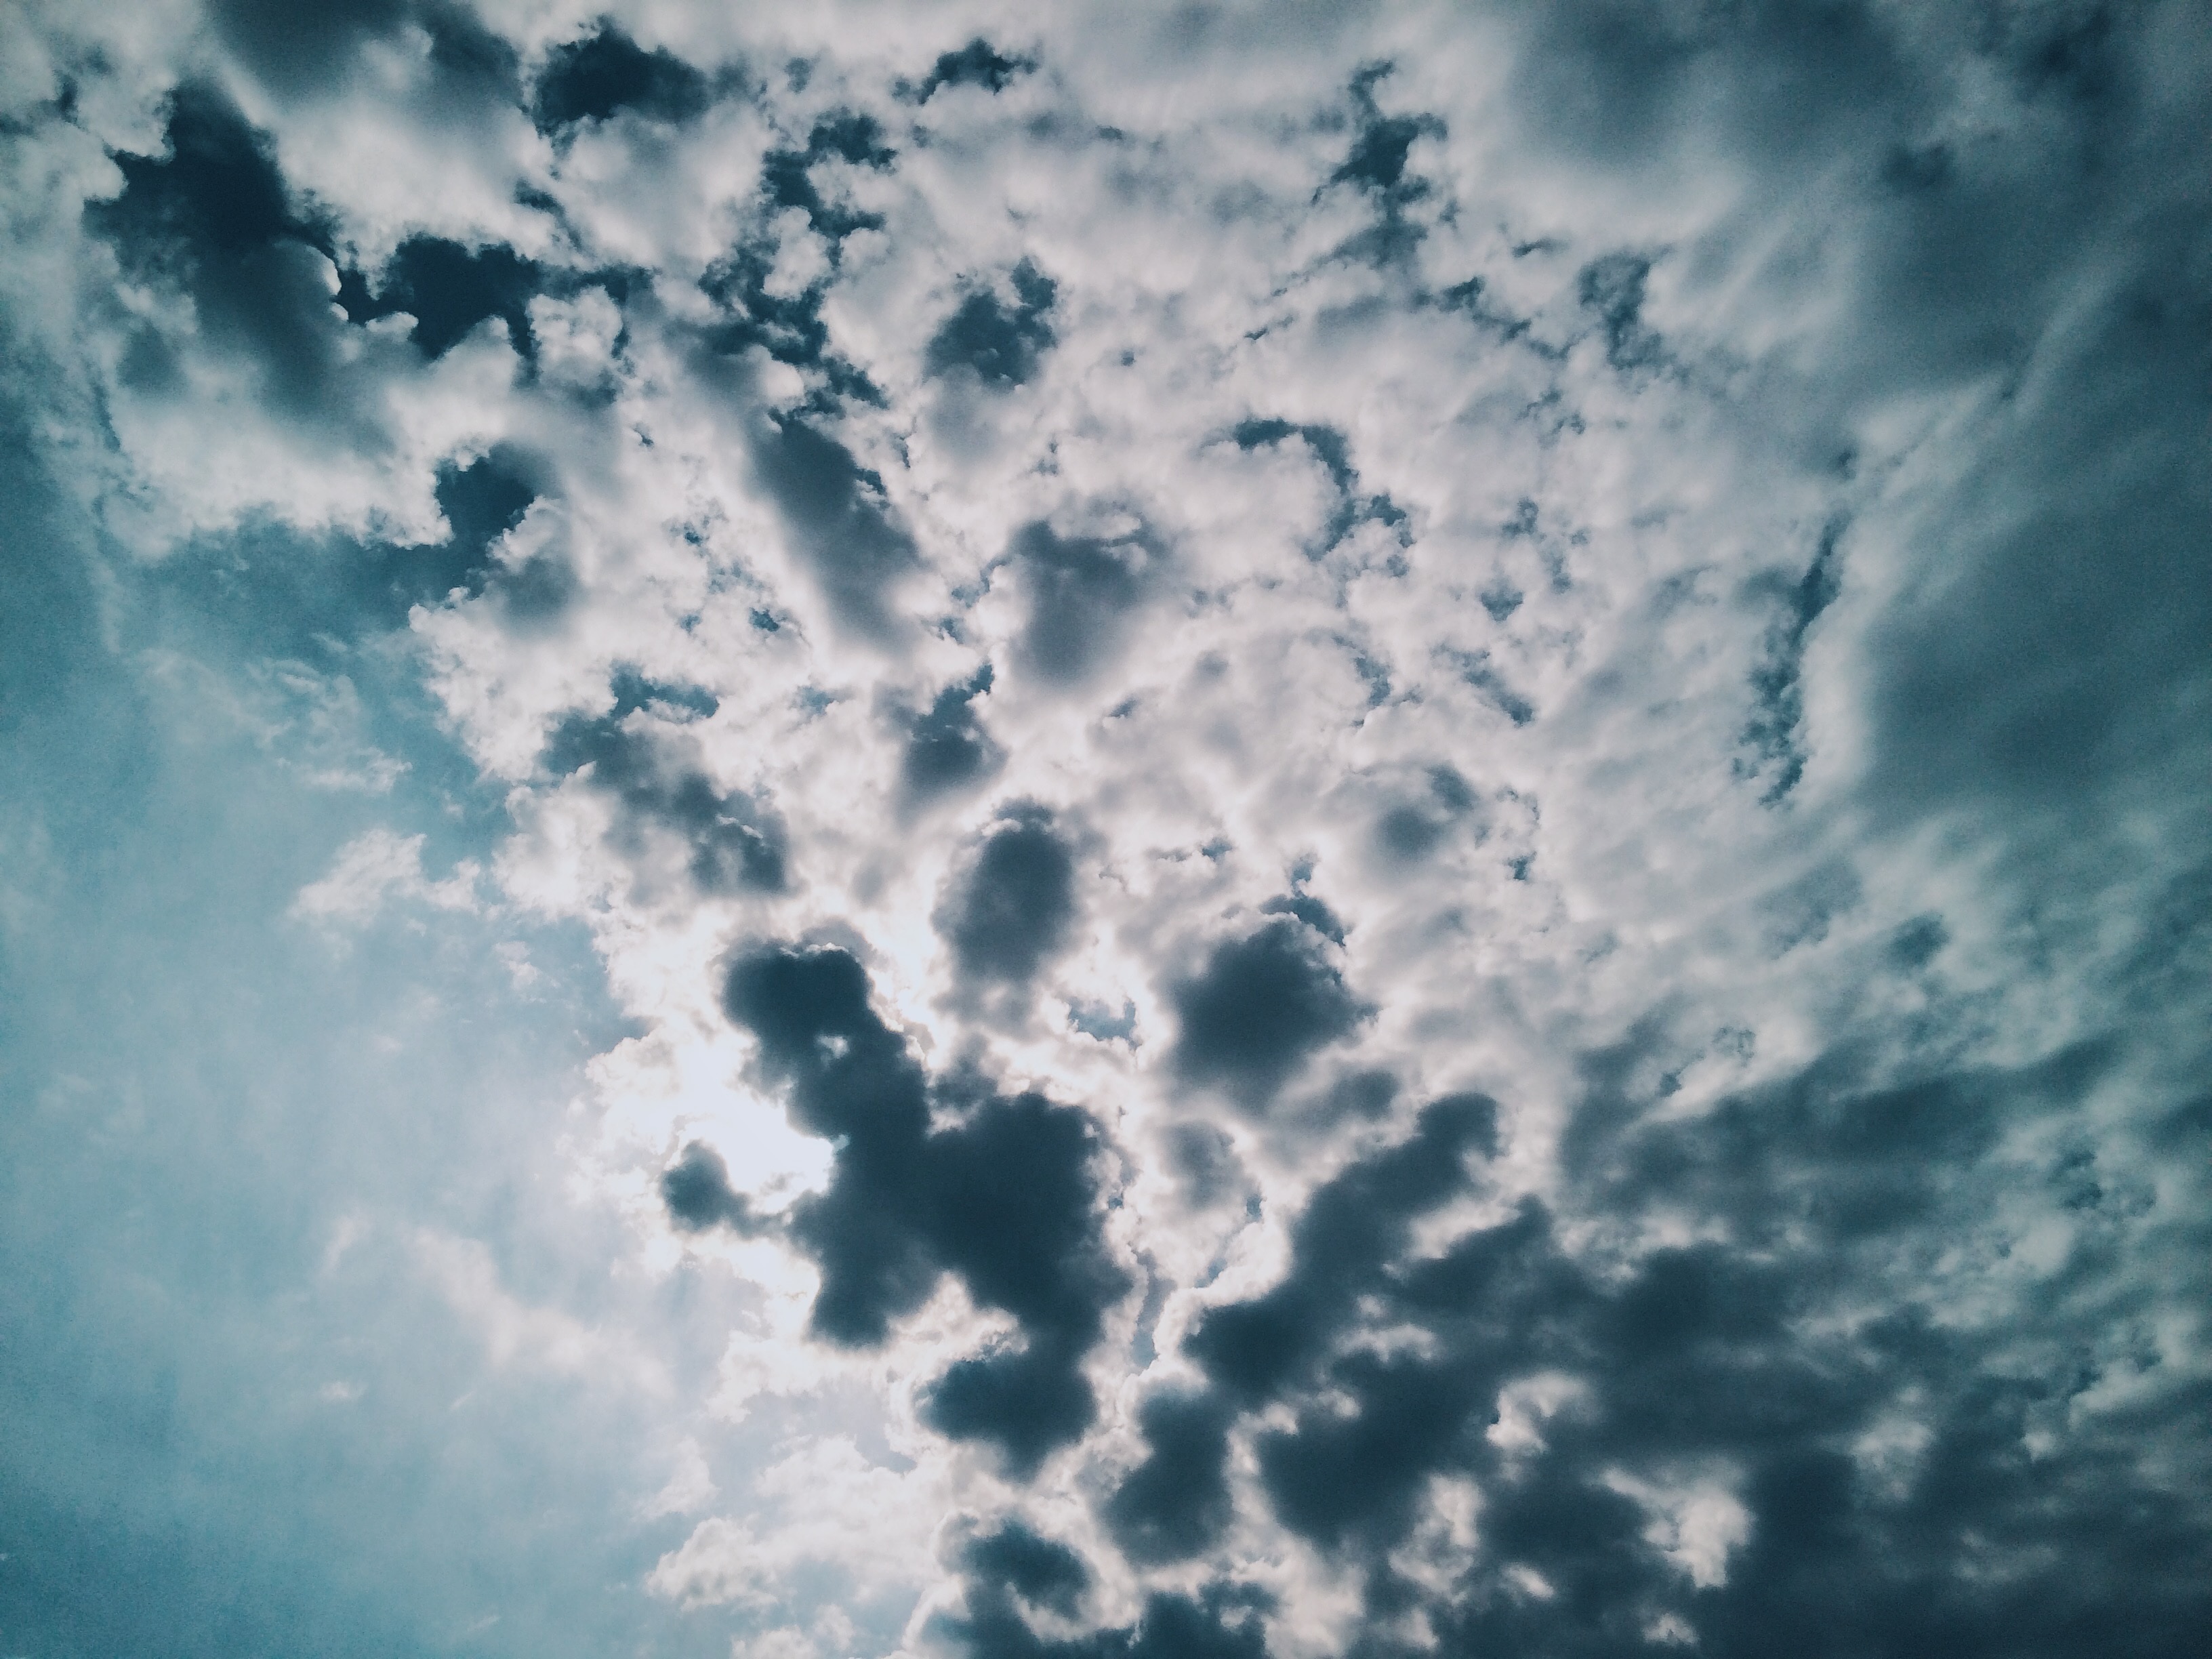
nature, cloud, sky, sun, white, sunlight, cloudy, atmosphere, summer, daytime, space, weather, cumulus, glow, blue, cloudscape, sunny, skies, clouds, bright, day, clouds sky, sky clouds, blue sky clouds, meteorological phenomenon, atmosphere of earth